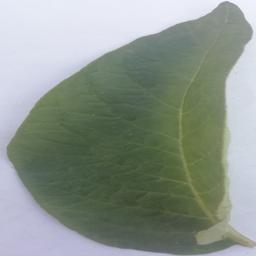
Label: Potato___Healthy